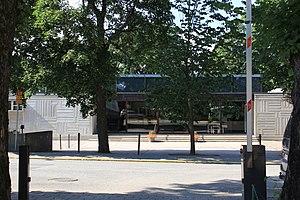
Woldemar Baeckman est un architecte finlandais.